Western Block of the North China Craton

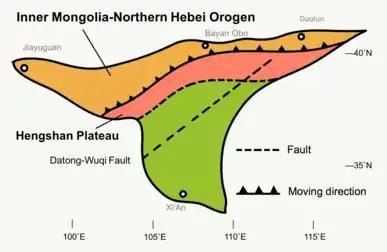

Similar to Zhao et al.'s model, Santosh split the Western Block into Yinshan Block and Ordos Block in the north and south respectively. However, instead of Khondalite Belt, he named the collision region of the two sub-blocks Inner Mongolia Suture Zone. Discontinuous Khondalite Belt exposures lie inside south of the Inner Mongolia Suture Zone.